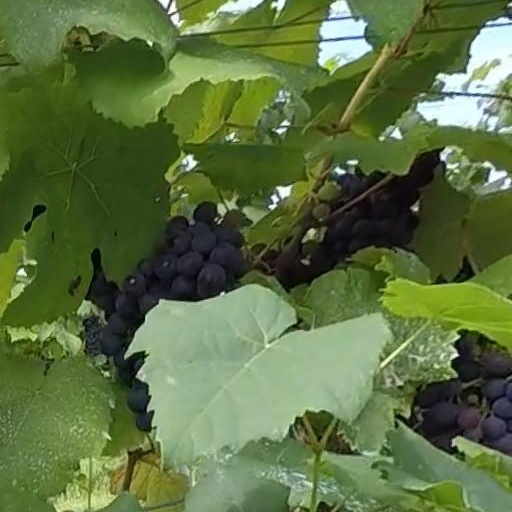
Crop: grape